History of Ny-Ålesund

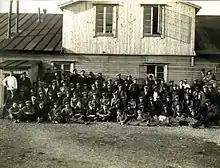
The 1918 crew

The mining was hit by two strikes in 1919, the first lasting from the summer to October, and the second from November to January 1920. Shipping took place from May through October, with 35,000 tonnes being shipped out in 1920. The company hired Trygve Klausen as managing director and built a quay and a shed in Harstad. By 1919 the company had fallen into severe financial difficulties. A British consortium offered to buy the mine. The issue was brought to the Ministry of Trade and Industry, who presented the issue for Parliament. The importance of keeping a Norwegian mining operation was articulated both in lieu of keeping a Norwegian presence on archipelago, which would soon fall under Norwegian sovereignty, but also in the need for keeping Norwegian jobs. A deal was struck whereby the ministry bought 30,000 tonnes of coal for NOK 6 million, while the owners were obliged to not sell the company without state permission.